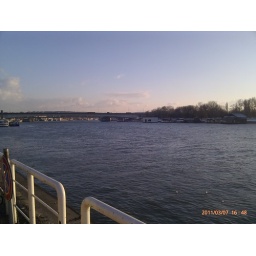
Sunny winter day in Belgrade, Brankov bridge over the river Sava.